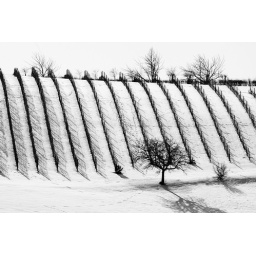
Hills in black and white